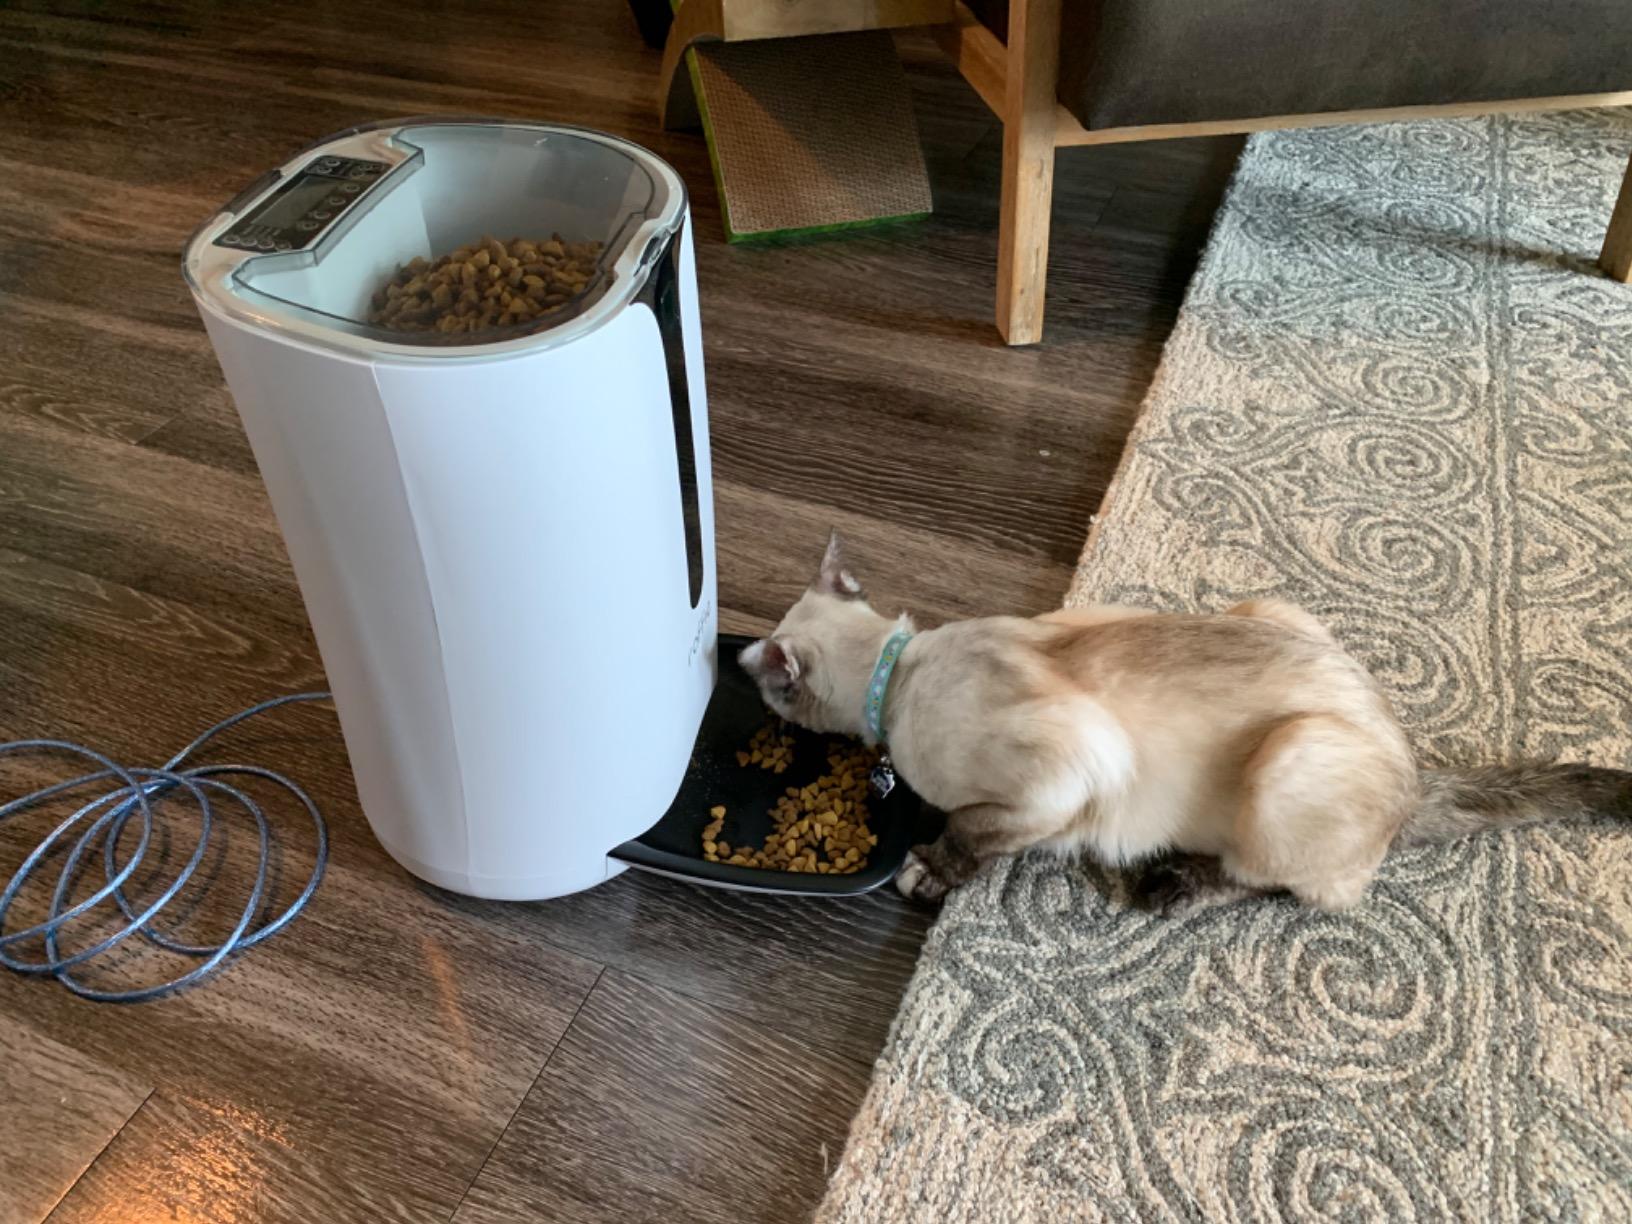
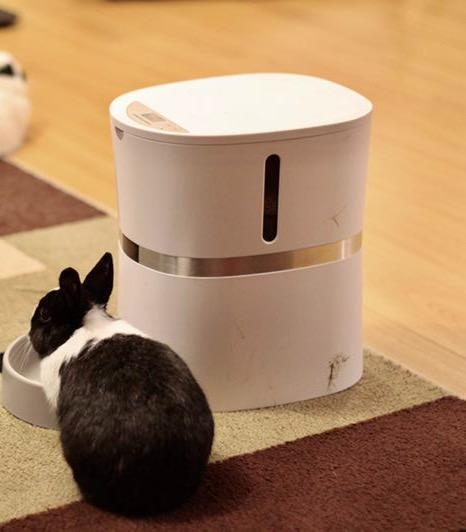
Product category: items_feeder
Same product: no